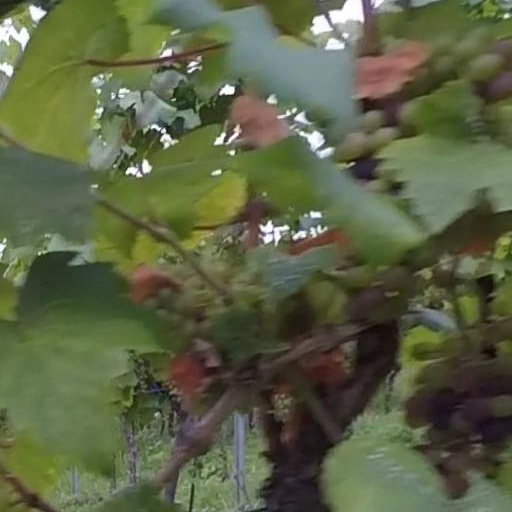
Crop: grape